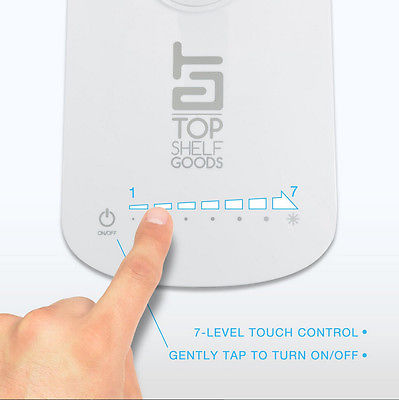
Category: lamp